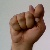
The image shows a hand gesture representing the letter 'T' in Indian Sign Language.